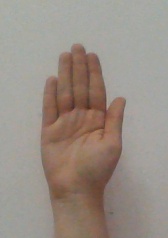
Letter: seen